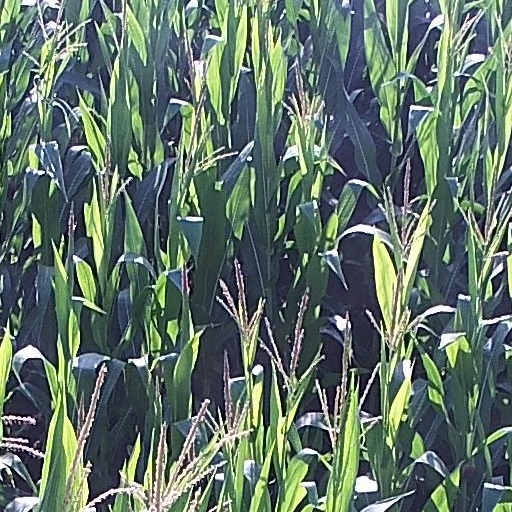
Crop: maize; corn